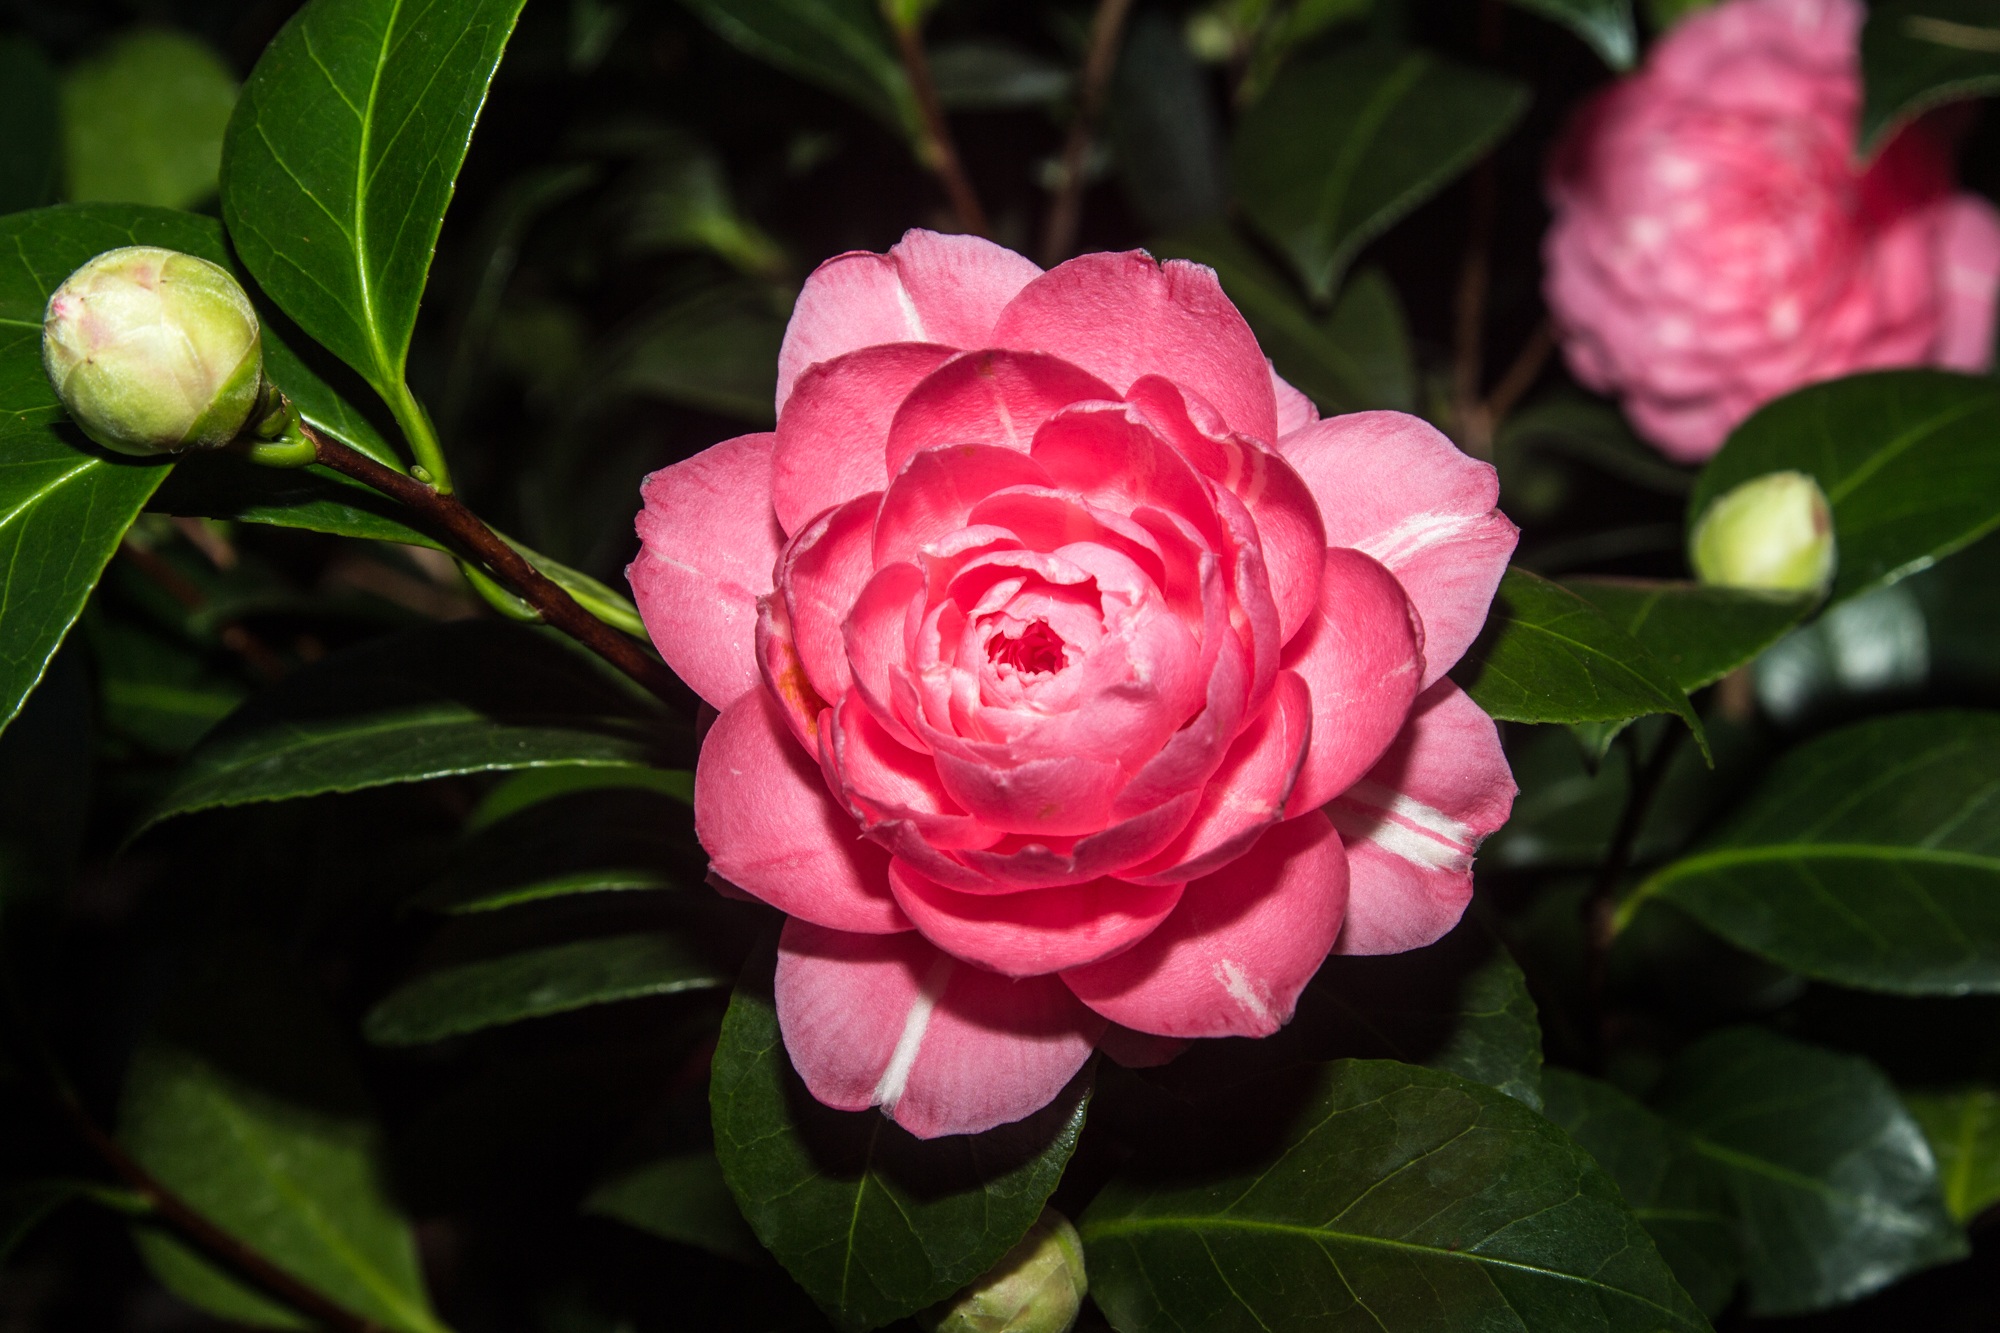
blossom, plant, flower, petal, bloom, red, color, close, shrub, camellia, floribunda, theaceae, flowering plant, land plant, rosa centifolia, camellia sasanqua, japanese camellia, camelie